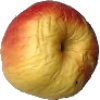
Label: red_yellow_apple